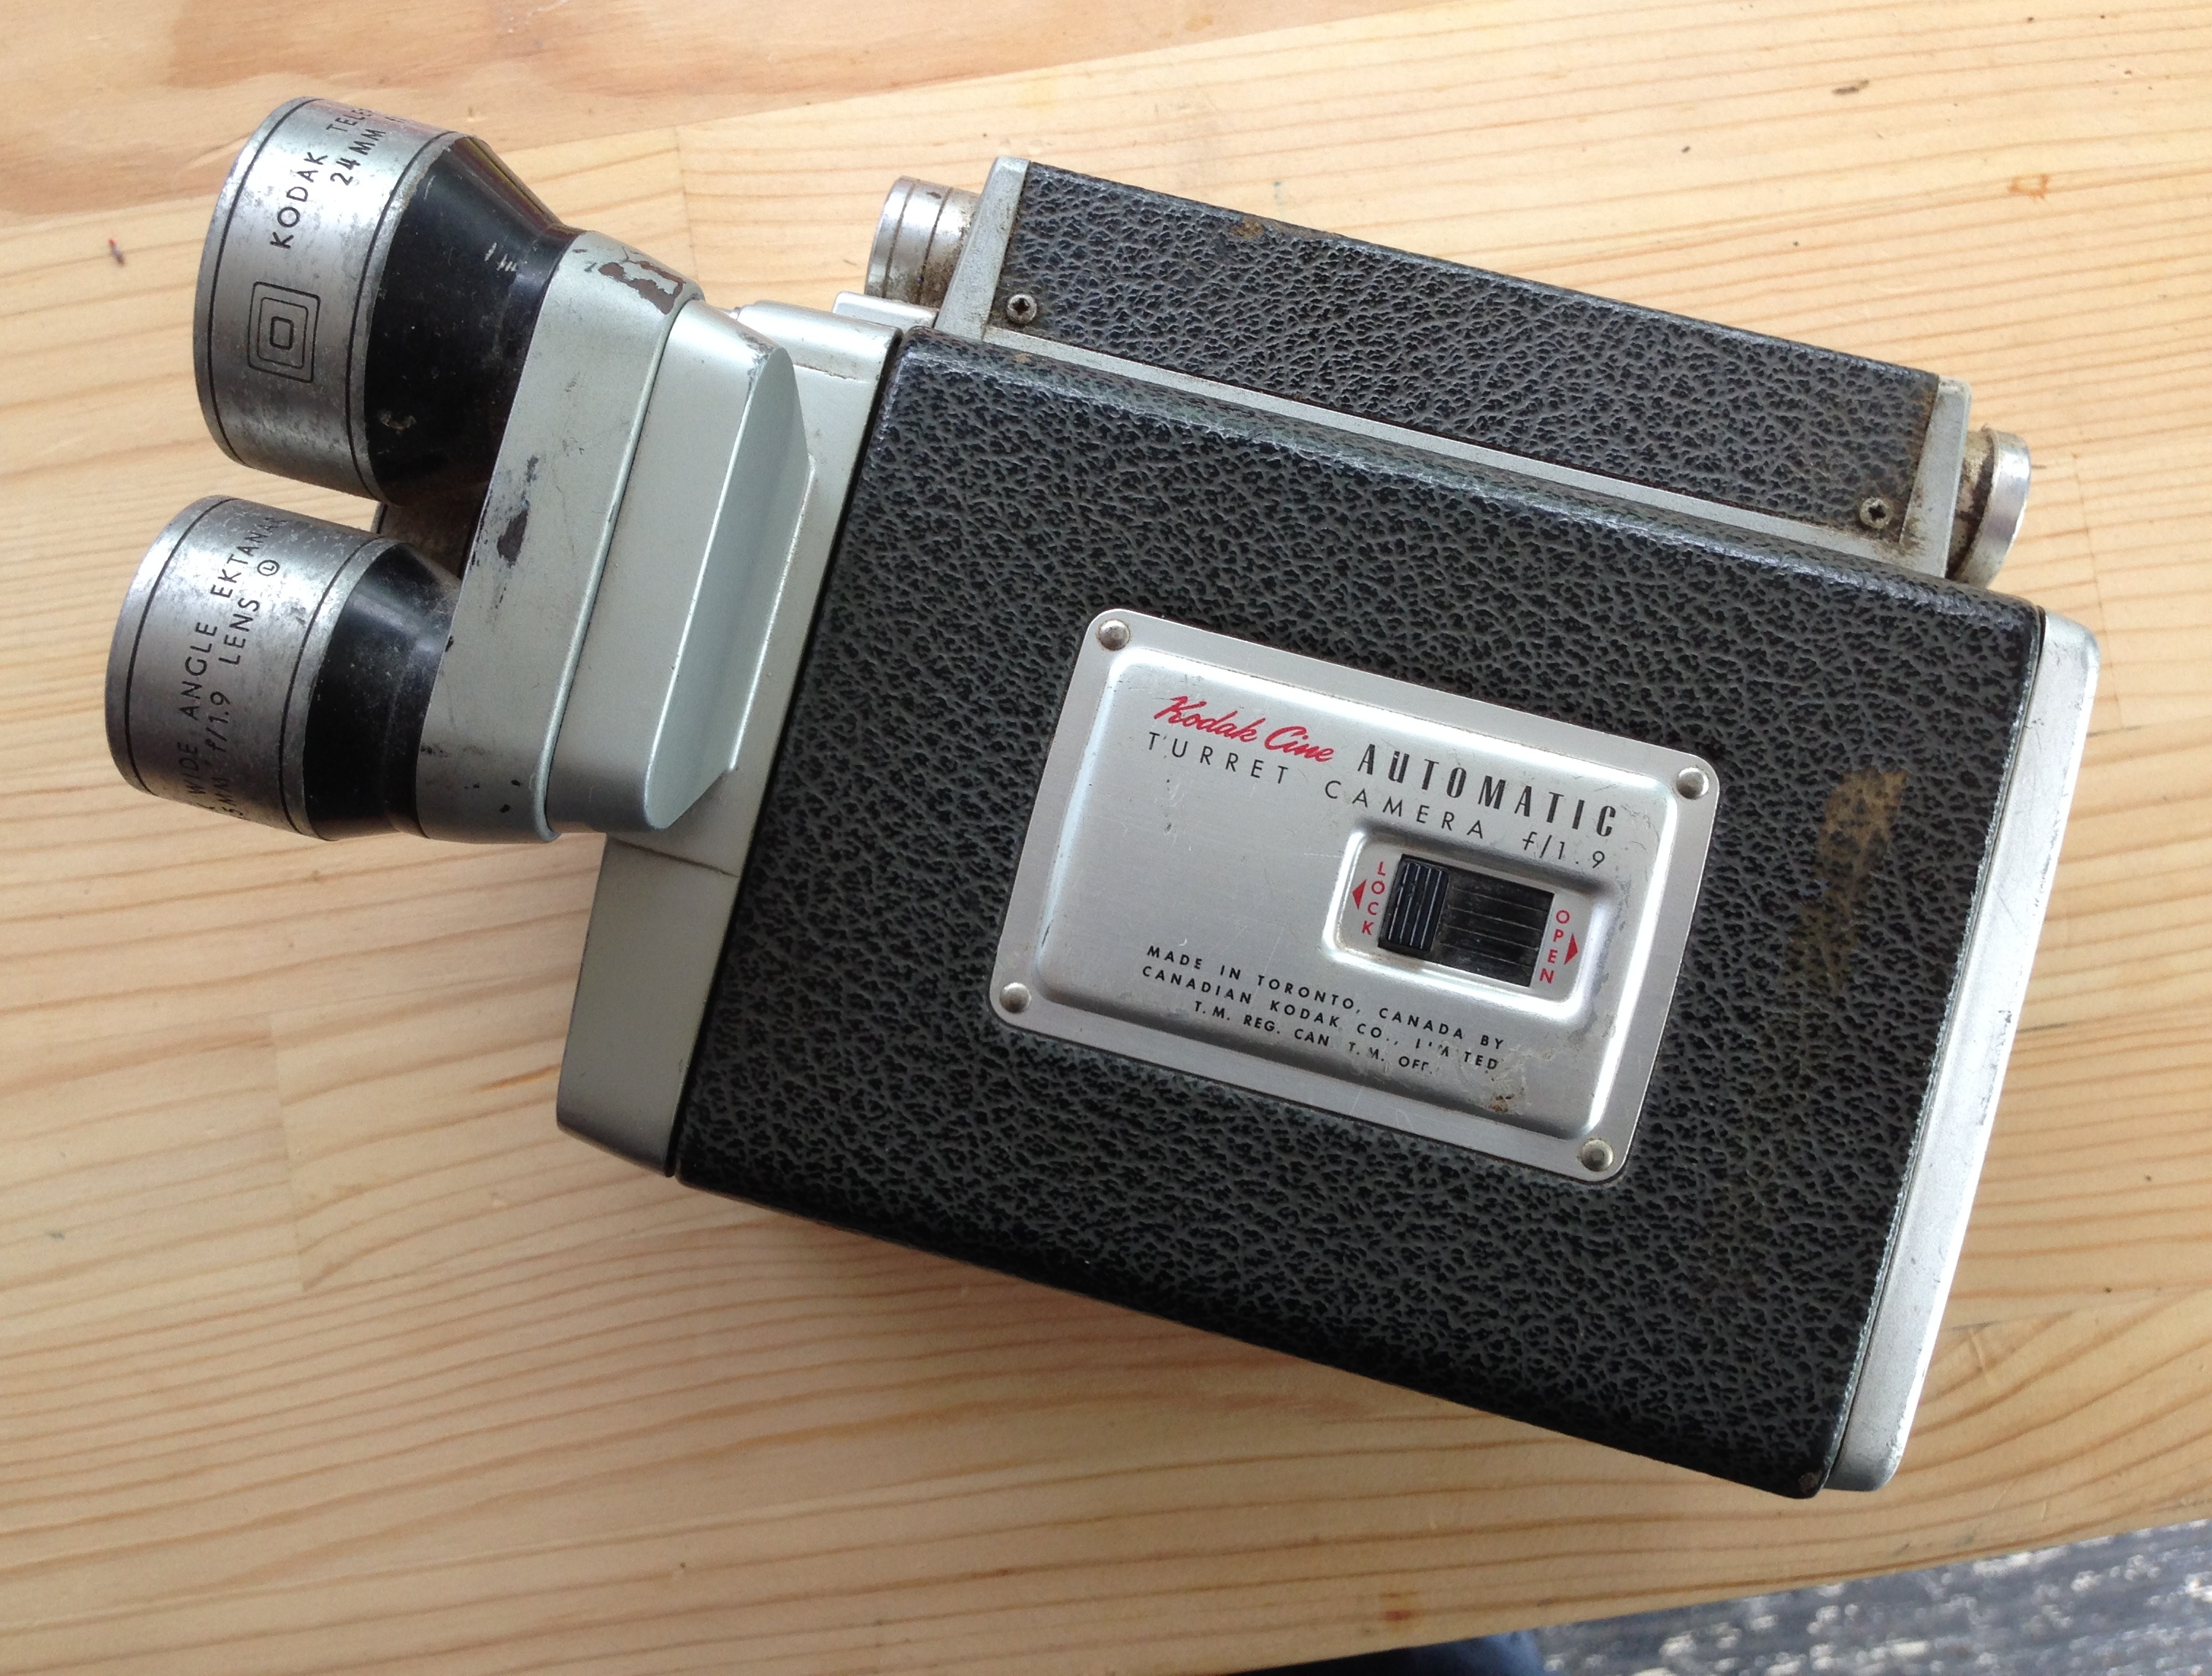
product, camera lens